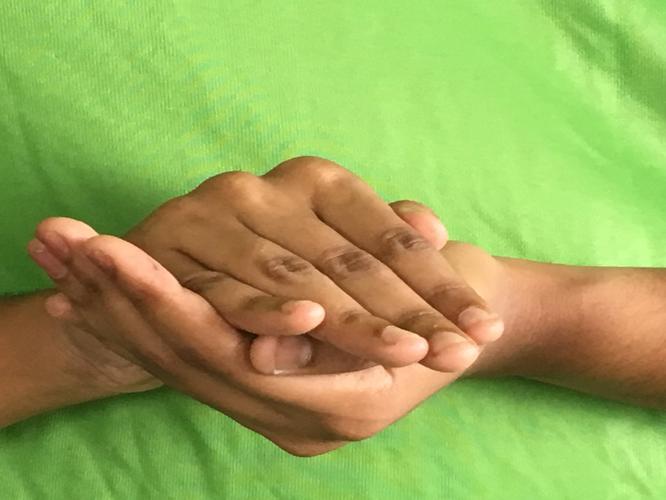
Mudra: Samputa
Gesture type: double_hand